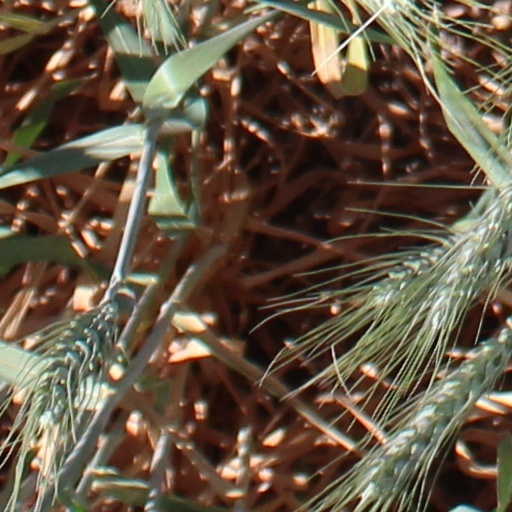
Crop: wheat